Distal radius fracture

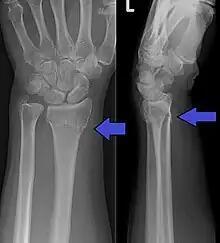
A Colles fracture as seen on X-ray: It is a type of distal radius fracture.

A distal radius fracture, also known as wrist fracture, is a break of the part of the radius bone which is close to the wrist. Symptoms include pain, bruising, and rapid-onset swelling. The ulna bone may also be broken.